National Cherry Blossom Festival

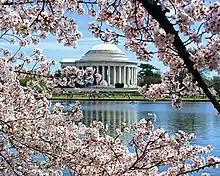
The Jefferson Memorial visible through cherry blossoms across the Tidal Basin

The National Cherry Blossom Festival ("Zenbei Sakura Matsuri") is a spring celebration in Washington, D.C., commemorating the March 27, 1912, gift of Japanese cherry trees from Mayor Yukio Ozaki of Tokyo City to the city of Washington, D.C. Ozaki gave the trees to enhance the growing friendship between the United States and Japan and also celebrate the continued close relationship between the two nations. Large and colorful helium balloons, floats, marching bands from across the country, music and showmanship are parts of the Festival's parade and other events.